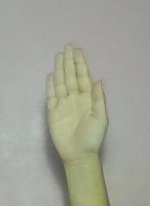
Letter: seen